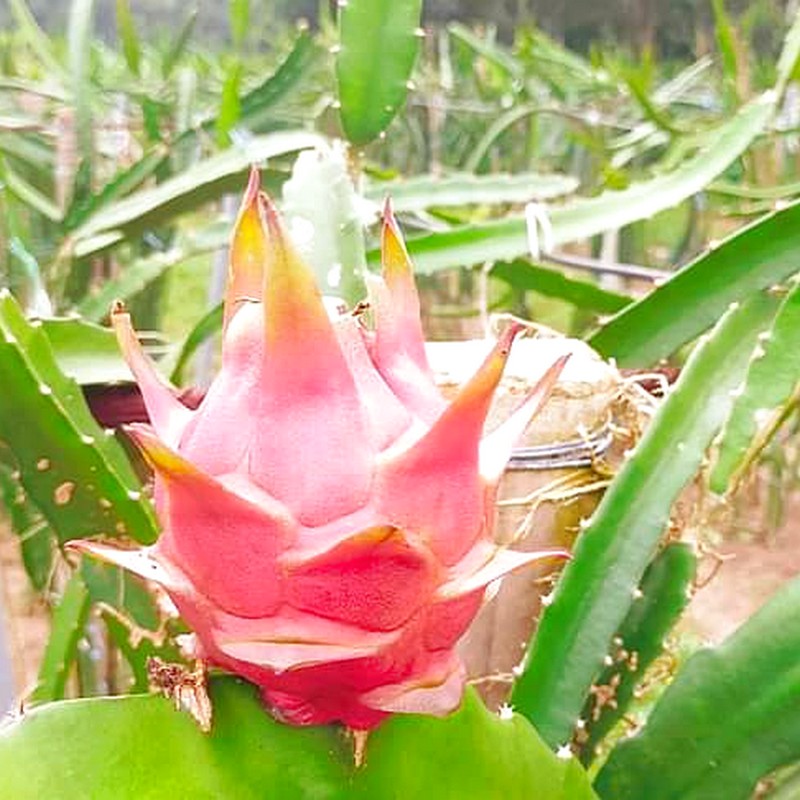
Label: Fresh Dragon Fruit